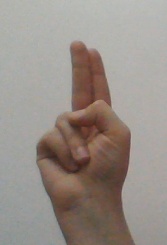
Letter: taa